Nalgonda district

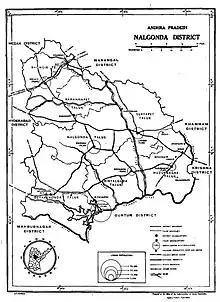
Nalgonda District with Talukas until 1979

In 2006 the Indian government named Nalgonda one of the country's 250 poorest districts (out of a total of 640). It is one of the thirty-three districts in Telangana currently receiving funds from the Backward Regions Grant Fund Programme (BRGF).